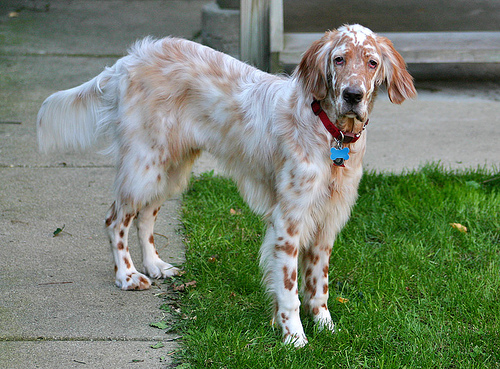
Animal: dog
Breed: english_setter